William Albert Beller

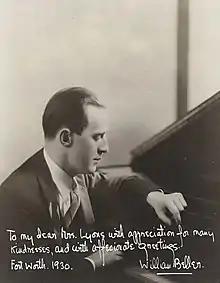
Beller,

William Albert Beller (July 19, 1900 – February 20, 1986) was an American concert pianist and professor of music at Marquette University and Columbia University. He was deemed a musical prodigy when he was 4 years old. He had also taught piano at the Bronx House Music School in the 1930s.